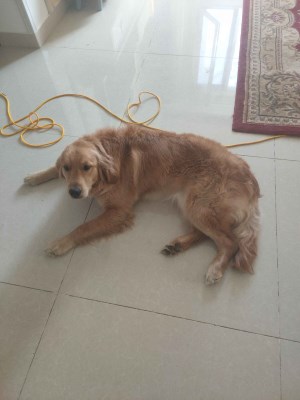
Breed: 5355-n000126-golden_retriever